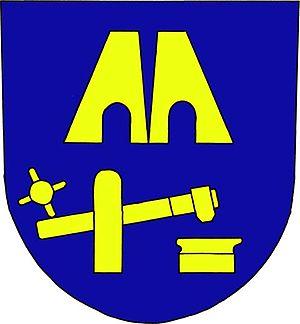
Klabava est une commune du district de Rokycany, dans la région de Plzeň, en Tchéquie. Sa population s'élevait à 464 habitants en 2018.